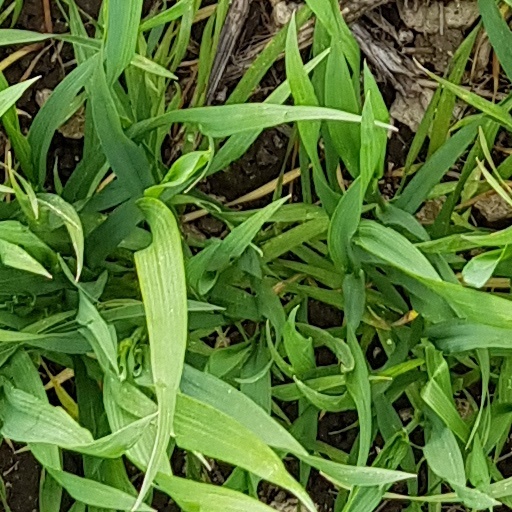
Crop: wheat